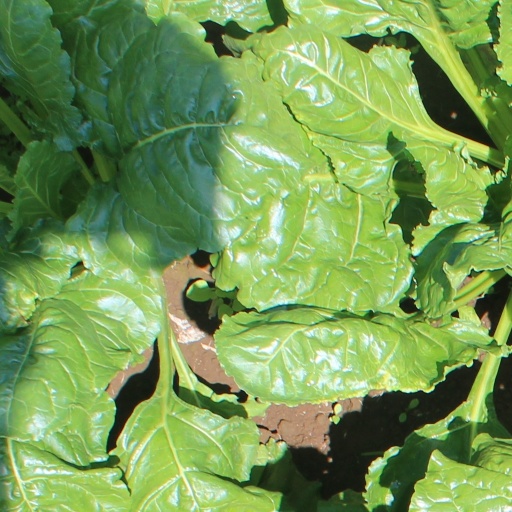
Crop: sugar beet